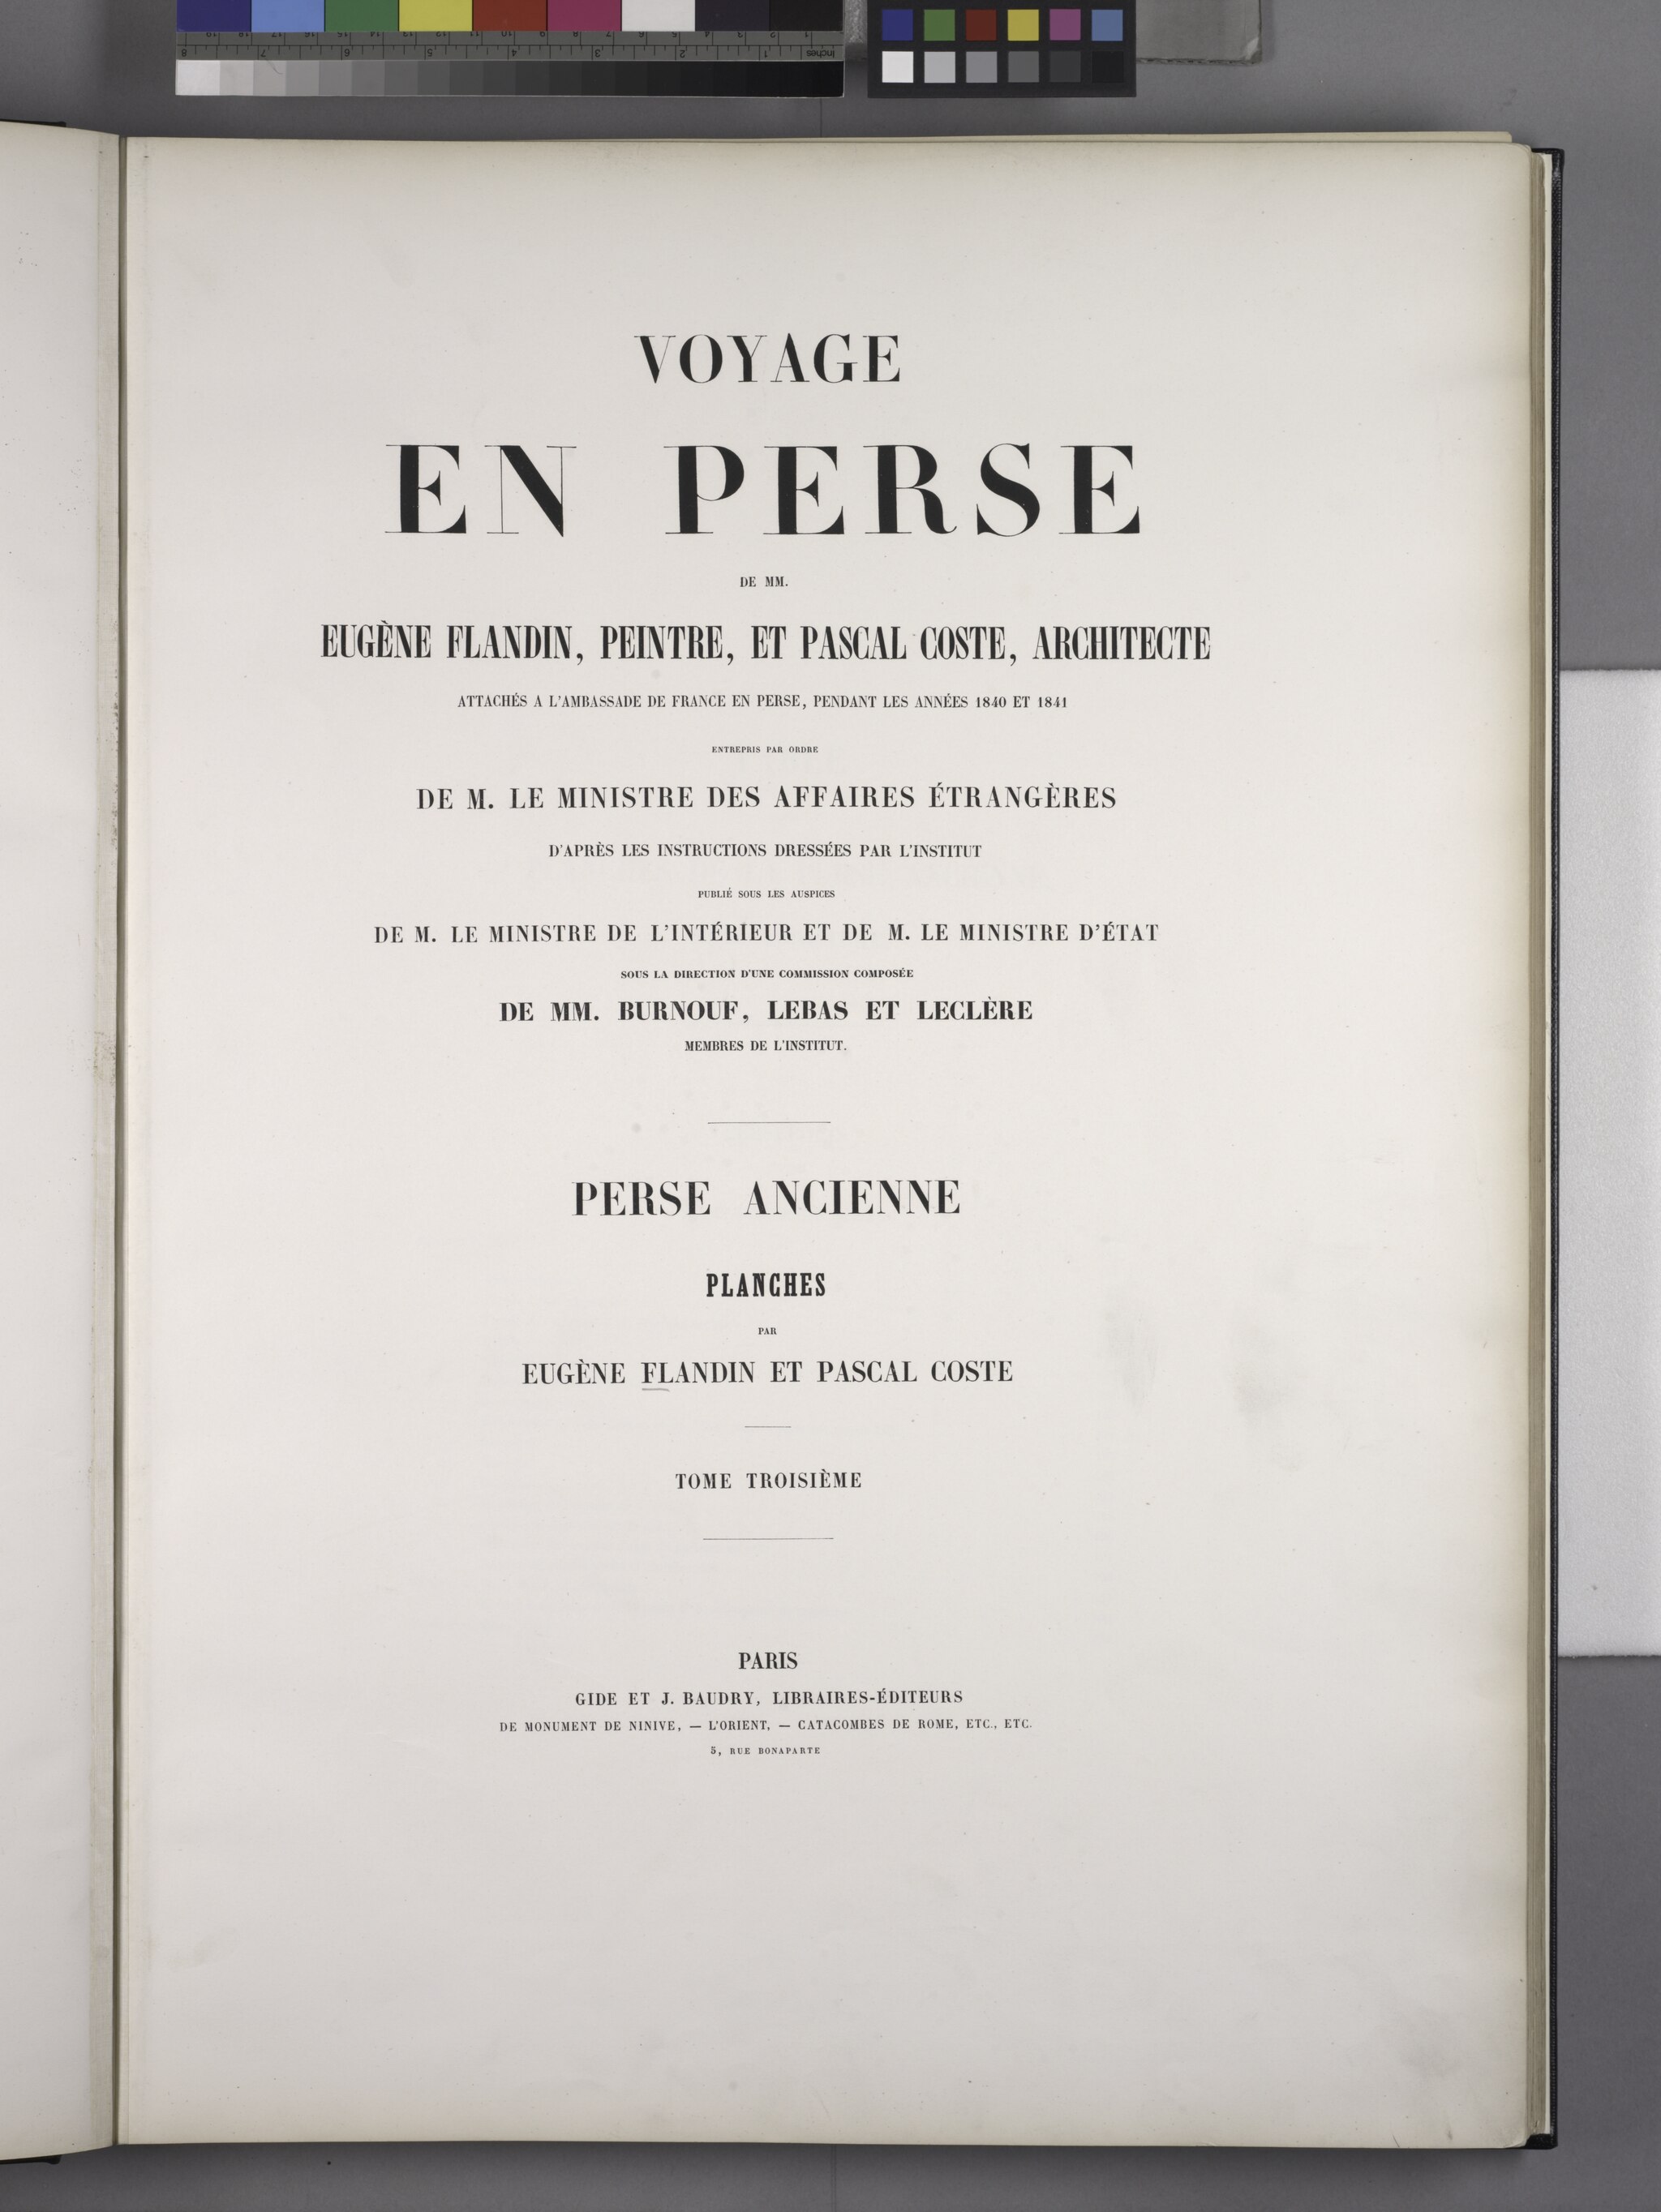
Title: Voyage en Perse. Perse Ancienne. Planches. Tome troisième. (Title page) (NYPL b12482496-1542824)
Description: Voyage en Perse. Perse Ancienne. Planches. Tome troisième. [Title page]
Date: 1851
Categories: Images uploaded by Fæ, PD-old-100-expired, PD-scan (PD-old-auto-expired), Images from the New York Public Library, CC-PD-Mark, Media needing category review as of 27 October 2016, Persepolis in the 19th century, Voyage en Perse, PD-old missing SDC copyright status, Illustrations of Persepolis